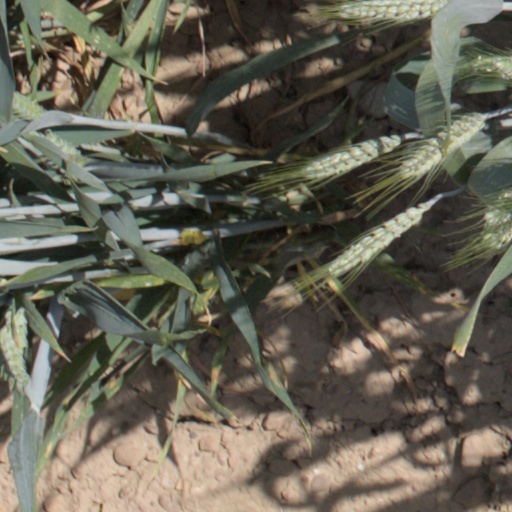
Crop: wheat